European balance of power

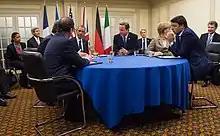
NATO Quint leaders discussing with Petro Poroshenko the Russo-Ukrainian War

The three most powerful members of the European Union — France, Italy and Germany — as well as the United Kingdom are referred to as the Big Four of Western Europe. They are major European powers and the only EU countries individually represented as full members of the G7, the G8, and the G20. The NATO Quint is made up by the United States and the Big Four.